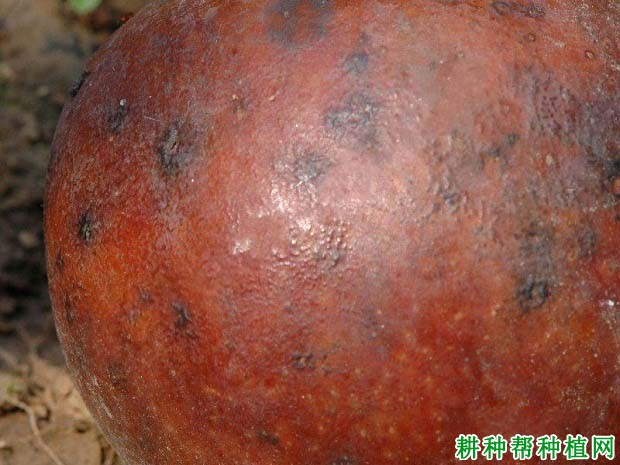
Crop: apple
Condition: black_rot